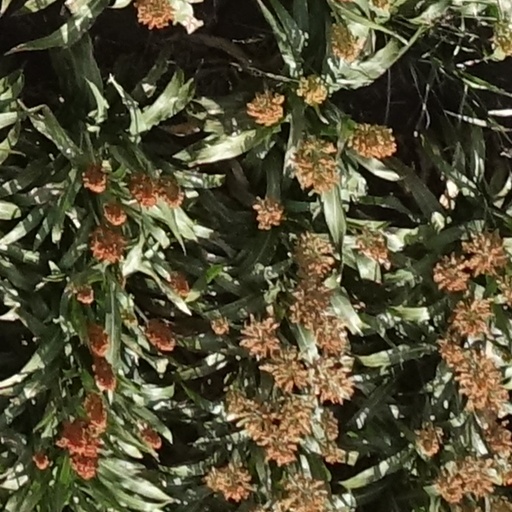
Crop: sorghum